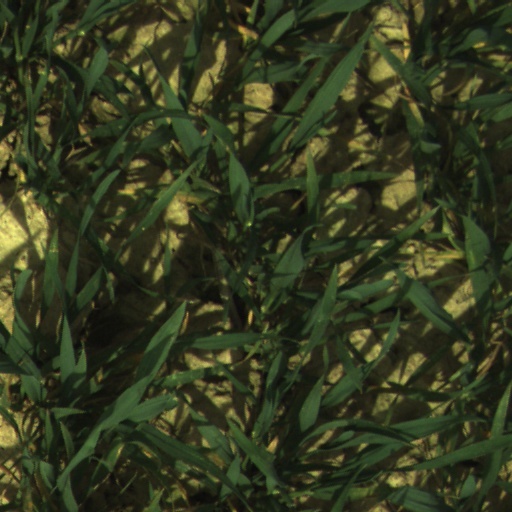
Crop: wheat